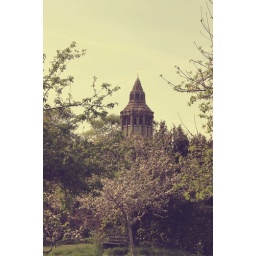
I think its the kitchen building, there wew fake pigs on spits in there.